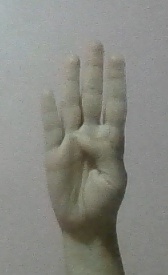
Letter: kaaf